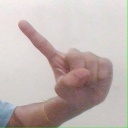
अक्षर: ए